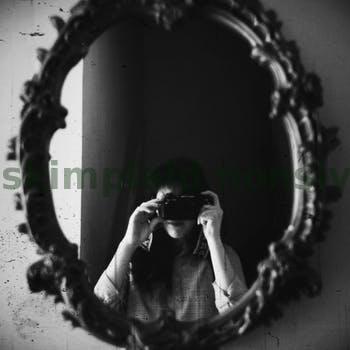
Label: Watermark